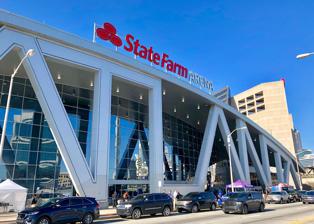
Building: State Farm Arena
Country: United States of America
Year built: 1999
Arena located in Atlanta, Georgia For similarly named sports facilities, see State farm (disambiguation) . State Farm Arena State Farm Arena in 2019 State Farm Arena Location in Atlanta Show map of Atlanta State Farm Arena Location in the Atlanta metro area Show map of Metro Atlanta State Farm Arena Location in Georgia Show map of Georgia State Farm Arena Location in the United States Show map of the United States Former names Philips Arena (1999–2018) Address 1 State Farm Drive Location Atlanta, Georgia , U.S. Coordinates 33°45′26″N 84°23′47″W / 33.75722°N 84.39639°W / 33.75722; -84.39639 Public transit MARTA Green Line Blue Line at GWCC/CNN Center Red Line Gold Line at Peachtree Center Owner Steve Koonin (CEO) Operator Atlanta Hawks Capacity Basketball : 20,233 (1999–2005) 18,729 (2005–2011) 18,371 (2011–2012) 18,238 (2012–2013), 18,118 (2013–2014), 18,047 (2014–2017) 15,711 (2017–2018) 16,600 (2018–present) Ice hockey : 18,545 (1999–2010) 17,624 (2010–2011) Concerts : 21,000+ Field size 680,000 sq ft (63,000 m 2 ) Construction Broke ground June 5, 1997 Opened September 18, 1999 Renovated 2017–2018 Construction cost $ 213.5 million ($390 million in 2023 dollars ) Renovations (2017-2018): $192.5 million ($234 million in 2023 dollars ) Architect Populous (then HOK Sport) Arquitectonica (Expansion) Project manager Barton Malow Structural engineer Thornton Tomasetti Services engineer M-E Engineers, Inc. General contractor Atlanta Arena Constructors (AAC), a joint venture of Beers Construction Co. , Holder Construction Co., H.J. Russell & Co. and C.D. Moody Construction Co. Tenants Atlanta Hawks ( NBA ) (1999–present) Atlanta Thrashers ( NHL ) (1999–2011) Georgia Force ( AFL ) (2002, 2005–2007) Atlanta Dream ( WNBA ) (2008–2016, 2019) Georgia Tech Yellow Jackets ( NCAA ) (2011) Website statefarmarena .com State Farm Arena is a multi-purpose arena located in Atlanta , Georgia. The arena serves as the home venue for the Atlanta Hawks of the National Basketball Association (NBA). It also served as home to the Atlanta Thrashers of the National Hockey League from 1999 to 2011, before the team moved to Winnipeg , as well as the Atlanta Dream of the Women's National Basketball Association (WNBA) from 2008 to 2016 and 2019, and the temporary home of Georgia Tech basketball in 2011. It opened in 1999 as Philips Arena at a cost of $213.5 million, replacing the Omni Coliseum . It is owned by the Atlanta Fulton County Recreation Authority and operated by the Hawks, owned by Tony Ressler along with a group of investors including Grant Hill . Layout Then-Philips Arena on February 12, 2012. The arena seats 19,050 for basketball and 17,624 for ice hockey . [ needs update ] The largest crowd ever for an Atlanta Hawks basketball game at the arena was Game 6 of the 2008 Eastern Conference First Round on May 2, 2008 (against the Boston Celtics ), where there was an announced attendance of 20,425. The arena includes 92 luxury suites, 9 party suites, and 1,866 club seats. For concerts and other entertainment events, the arena can seat 21,000. The arena was originally laid out in a rather unusual manner, with the club seats and luxury boxes aligned solely along one side of the playing surface, and the general admission seating along the other three sides (the arrangement was later emulated in Ford Field , Addition Financial Arena , Soldier Field , Levi's Stadium , and other venues). This layout was a vast contrast to many of its contemporaries, which have their revenue-generating luxury boxes and club seats located in the 'belly' of the arena, thus causing the upper deck to be 2–4 stories higher. The layout at Philips was done so as to be able to bring the bulk of the seats closer to the playing surface while still making available a sufficient number of revenue-raising club seats and loges. Renovations in 2017–18 removed the upper levels of the suite wall in favor of premium seating spread throughout the arena, turning those upper areas to standard seating. On the exterior, angled steel columns supporting the roof facing downtown spell out "ATLANTA." The side facing the Georgia World Congress Center originally spelled out " CNN " (whose headquarters adjoins the arena), but that section has since been altered to accommodate a Taco Mac restaurant. The GWCC/CNN Center rail station below the arena provides access to MARTA public transportation. Eindhoven, Netherlands -based technology company Philips purchased the initial naming rights to the arena in February 1999 for $185 million over 20 years. In February 2018, it was reported that Philips would not renew its naming rights agreement for the arena when it expired in June 2019, primarily due to Philips' withdrawal from the consumer electronics market in 2013. On August 29, 2018, State Farm purchased the naming rights to the arena, in a 20-year deal that cost $175 million. For the 2007–2008 season, State Farm Arena utilized the new "see-through" shot clock units which allow spectators seated behind the basket to see the action without having the clocks interfere with their view, joining FedExForum , Wells Fargo Center , TD Garden , United Center , Footprint Center and the Spectrum Center . Video advertising panels replaced the traditional scrolling panels. Banners Atlanta Hawks Title banners 1958 NBA championship 1970 Western Division Champions 1980, 1987, 1994 Central Division Champions 2015 Southeast Division Champions Atlanta Hawks retired numbers No. Player Position Tenure 9 Bob Pettit F 1954–1965 21 Dominique Wilkins F 1982–1994 23 Lou Hudson F , G 1966–1977 44 'Pistol' Pete Maravich SG 1970–1973 55 Dikembe Mutombo C 1996–2001 59 Kasim Reed Mayor of Atlanta 2010–2018 — Ted Turner Owner 1977–2001 Atlanta Dream 2010, 2011, 2013 Eastern Conference Champions Atlanta Thrashers (1999–2011) 2006–07 Southeast Division Champions History Logo as Philips Arena, 1999–2018 During the late 1980s and early 1990s, many cities started building new state-of-the-art sporting venues for their NBA and/or NHL franchises, or in hopes of attaining one. Many of these arenas had modern amenities for their high-end customers, such as luxury boxes, club seats, and large, posh club-level concourses; some even had practice facilities on-site. These attractions were rarely found in arenas constructed in the early 1970s, when the Omni Coliseum was built.  However, it was likely that the Omni would have had to be replaced in any event due to a serious design flaw. It had been built using Cor-Ten weathering steel that was intended to seal itself, ensuring it would last for decades. However, the Omni's designers didn't account for Atlanta's humid subtropical climate. Rather than form a seal, the Cor-Ten steel never stopped rusting, causing the arena to deteriorate faster than anticipated. Ted Turner , owner of the Hawks at the time, wanted to bring the NHL back to Atlanta; the city's first NHL team, the Atlanta Flames , had moved to Calgary in 1980 . However, the NHL determined that the Omni was not suitable even as a temporary facility due to its structural problems and lack of amenities. The league told Turner that it would only grant an expansion team on condition that a new arena be in place for the prospective team's inaugural season. After much consideration of possible other sites both in Downtown Atlanta and in the suburbs, it was decided that the Omni would be demolished in 1997, and a new arena would be built in the same location; the Omni was demolished on July 26, 1997. The Hawks split their games between the Georgia Dome and Alexander Memorial Coliseum for the next two seasons while Philips Arena was under construction. Philips Arena held its first event with a September 1999 concert by musician Elton John . The Omni's "center-hung scoreboard" now hangs in the lobby of Philips Arena, where it still displays the Omni's logo along with those of Philips Arena, the Hawks, and the Thrashers (who never played in The Omni). The scoreboard still functions and displays information relevant to the game taking place in the arena.  On April 2, 2009, Philips Arena achieved LEED for Existing Building: Operations and Maintenance certification as specified by the United States Green Building Council (USGBC). It was the world's first LEED certified NBA/NHL arena. It has been nicknamed the "Highlight Factory", due to the number of exciting plays, or highlights, that occur and Philips' history with lights and electronics. On March 14, 2008, an EF 2 Tornado struck near the Arena as part of a tornado outbreak that hit the city . The arena only received minor exterior damage. Since the 2010s, several statues have been erected near the arena in honor of notable Atlantan athletes, including a statue of Dominique Wilkins and a statue of Evander Holyfield . Events Then-Philips Arena prior to a Hawks game vs the Phoenix Suns The arena hosted the NBA All-Star Game in 2003 and 2021 and the Atlantic Coast Conference men's basketball tournament in 2012. A Thrashers game in 2007. The first playoff game in any professional league played in Philips Arena was in 2005, when the Georgia Force of the Arena Football League hosted, and won, its first home playoff game. The first NHL playoff game in Philips Arena was in 2007 , the Thrashers' only appearance in the Stanley Cup Playoffs. The first NBA playoff game in Philips Arena was in 2008, when the Hawks made the 2008 NBA Playoffs after an eight-season drought of missing the playoffs. On April 10, 2011, the Thrashers lost to the Pittsburgh Penguins , 5–2, in their final game. Tim Stapleton scored the final goal for the Thrashers in team history. The venue had been named the site of the 2005 Southeastern Conference Women's Basketball Tournament; however, when the NHL announced in early 2004 that the 55th NHL All-Star Game , scheduled for February 2005 would be held in Atlanta, arena officials withdrew the Southeastern Conference women's basketball tournament – which was then moved 140 miles to the northeast along Interstate 85 to the BI-LO Center in Greenville, South Carolina . Oddly, the arena would not even be the host of that planned All-Star Game due to the 2004–05 NHL lockout . As a result, Atlanta became the second (San Jose being the first) city to lose a planned All-Star Game because of a labor dispute. Philips Arena would later be announced as home to the 56th NHL All-Star Game in 2008. Also, Philips Arena hosted game three of the 2010 WNBA Finals, where the Seattle Storm defeated the Atlanta Dream . In 2013, Philips Arena hosted the finals of the men's NCAA Division II and Division III college basketball championships. The events were held as an undercard to the 2013 NCAA Final Four held at the Georgia Dome , in celebration of the 75th edition of the NCAA Men's Division I Basketball Championship . MMA and wrestling The arena hosted UFC 88 , UFC 145 , UFC 201 , and UFC 236 in 2008, 2012, 2016 and 2019 respectively. Philips Arena also hosted the 2011 WWE Hall of Fame induction ceremony, the night before WrestleMania XXVII which was held at the Georgia Dome . Philips Arena also hosted the Royal Rumble in 2002 and 2010 , Backlash in 2007 , Hell in a Cell in 2012 , Survivor Series in 2015 , and Day 1 in 2022. An edition of WCW Monday Nitro was also held when the arena was known as Philips Arena on June 5, 2000. The arena hosted the February 19, 2020 episode of AEW Dynamite featuring All Elite Wrestling 's first-ever Steel cage match . The venue also hosted WWE Bad Blood 2024 on October 5, 2024. Concerts State Farm Arena is among the busiest arenas for concerts in the world, having sold well over 550,000 concert tickets in 2007 and ranked as the third-busiest arena in the U.S. in 2011. State Farm has hosted such concerts as Elton John, The Who, and The Weeknd. Date Artist Opening act(s) Tour / Concert name Attendance Revenue Notes September 24, 1999 Elton John — Medusa Tour 18,919 / 18,919 $966,802 The first event held at the arena. September 26, 1999 Cher Cyndi Lauper Julio Iglesias Jr. Do You Believe? 10,982 / 15,914 $585,996 September 28, 1999 ZZ Top Lynyrd Skynyrd Screamin' Cheetah Wheelies XXX Tour — — October 24, 1999 Ricky Martin Jessica Simpson Livin' la Vida Loca Tour 14,042 / 14,042 $865,596 November 18, 1999 Shania Twain Shane Minor Come On Over Tour — — November 24, 1999 Backstreet Boys — Into the Millennium Tour — — December 9, 1999 Rage Against the Machine Gang Starr Anti-Flag The Battle of Los Angeles Tour — — January 29, 2000 TLC Blaque Christina Aguilera FanMail Tour — — This concert was filmed for a PayPerView special, TLC: Sold Out. Goodie Mob made a special appearance to perform their song, "What it Ain't". April 1, 2000 Mariah Carey — Rainbow World Tour 12,956 / 12,956 $664,229 April 12, 2000 Tina Turner Lionel Richie Janice Robinson Twenty Four Seven Tour — — April 13, 2000 Korn Mindless Self Indulgence Staind Sick and Twisted Tour — — April 15, 2000 Kiss Ted Nugent Skid Row Kiss Farewell Tour 14,495 / 14,495 — April 29, 2000 Elton John — Medusa Tour — — May 18, 2000 NSYNC P!nk Sisqo No Strings Attached Tour 27,018 / 27,018 $1,272,461 May 19, 2000 June 3, 2000 Bruce Springsteen and the E Street Band — Bruce Springsteen and the E Street Band Reunion Tour 36,122 / 36,122 $2,204,866 During the second show, band performed American Skin for the first time ever June 4, 2000 June 22, 2000 Diana Ross and the Supremes — Return to Love Tour — — July 10, 2000 Ricky Martin — Livin' la Vida Loca Tour — — July 12, 2000 Tim McGraw Faith Hill Keith Urban Soul2Soul Tour — — August 7, 2000 Pearl Jam Sonic Youth Binaural Tour — — This concert was recorded for the album 8/7/00 – Atlanta, Georgia . August 17, 2000 AC/DC Slash's Snakepit Stiff Upper Lip World Tour — — August 27, 2000 Dixie Chicks — Fly Tour — — September 28, 2000 The Who — The Who Tour 2000 — — October 14, 2000 Tina Turner Joe Cocker Twenty Four Seven Tour — — October 21, 2000 NSYNC Meredith Edwards No Strings Attached Tour — — March 30, 2001 U2 Nelly Furtado Elevation Tour 20,596 / 20,596 $1,500,277 April 24, 2001 Elton John Billy Joel — Face to Face 2001 19,892 / 19,892 $1,990,010 May 11, 2001 Bon Jovi — One Wild Night Tour — — June 11, 2001 Backstreet Boys Myra Krystal Harris Shaggy Black & Blue Tour — — July 28, 2001 3LW Dream Jessica Simpson Eve Nelly and the St. Lunatics Destiny's Child — Total Request Live Tour — — August 19, 2001 Madonna — Drowned World Tour 29,617 / 29,617 $3,553,444 August 20, 2001 August 27, 2001 Sade — Lovers Rock Tour — — September 8, 2001 Janet Jackson 112 All for You Tour 14,681 / 15,584 $852,683 October 31, 2001 Stone Temple Pilots Linkin Park Puddle of Mudd Staind Static-X Deadsy Spike 1000 Family Values Tour — — November 5, 2001 Jimmy Buffett — 2001: A Beach Odyssey Tour — — November 30, 2001 U2 Garbage Elevation Tour 18,535 / 18,535 $1,504,925 December 15, 2001 Britney Spears — Dream Within a Dream Tour 15,535 / 15,535 $849,362 February 9, 2002 Bob Dylan — Never Ending Tour 2002 — — March 25, 2002 Santana — All is One Tour — — May 12, 2002 Paul McCartney — Driving World Tour 28,810 / 28,810 $3,476,918 May 13, 2002 August 27, 2002 Cher — Living Proof: The Farewell Tour 13,848 / 13,848 $944,256 September 17, 2002 Billy Joel Elton John — Face to Face 2002 19,409 / 19,409 $2,025,750 October 13, 2002 Rush — Vapor Trails Tour — — October 21, 2002 American Idols LIVE! Tour 2002 94.1% — December 2, 2002 Bruce Springsteen and the E Street Band — The Rising Tour 17,408 / 17,408 $1,211,256 December 11, 2002 Dave Matthews Band Jason Mraz 2002 Fall Tour — — February 1, 2003 Jimmy Buffett — Far Side of the World Tour — — February 13, 2003 Bon Jovi Goo Goo Dolls Bounce Tour 15,781 / 15,781 $823,609 April 25, 2003 Cher Tommy Drake Living Proof: The Farewell Tour 12,847 / 14,130 $872,885 June 3, 2003 Fleetwood Mac — Say You Will Tour 12,656 / 12,656 $1,108,443 July 12, 2003 Justin Timberlake Christina Aguilera The Black Eyed Peas Justified and Stripped Tour — — August 3, 2003 Dixie Chicks Michelle Branch Top of the World Tour 17,101 / 17,101 $1,001,135 January 25, 2004 Bette Midler — Kiss My Brass 11,303 / 12,757 $965,079 March 23, 2004 Britney Spears Kelis Skye Sweetnam The Onyx Hotel Tour 12,456 / 14,144 $793,814 March 28, 2004 Beyoncé Alicia Keys Missy Elliott Tamia Verizon Ladies First Tour 12,310 / 12,310 $845,693 April 9, 2004 Aerosmith Cheap Trick Honkin' on Bobo Tour — — April 23, 2004 Shania Twain Emerson Drive Up! Tour 15,779 / 17,992 $954,666 April 28, 2004 Yes — 35th Anniversary Tour — — April 30, 2004 Prince The Time Musicology Live 2004ever 17,977 / 17,977 $1,168,393 July 24, 2004 Madonna — Re-Invention World Tour 25,627 / 25,627 $3,450,874 July 25, 2004 August 9, 2004 Prince The Time Musicology Live 2004ever 33,214 / 33,214 $2,031,926 August 10, 2004 August 15, 2004 American Idols LIVE! Tour 2004 — — September 17, 2004 Van Halen Laidlaw Summer Tour 2004 — — October 28, 2004 Avril Lavigne Butch Walker Bonez Tour — — November 14, 2004 Sarah Brightman — Harem World Tour — — July 15, 2005 Destiny's Child — Destiny Fulfilled... and Lovin' It 12,972 / 12,972 $1,256,284 This concert was filmed for the DVD, Live in Atlanta . July 16, 2005 Kenny Chesney Gretchen Wilson Uncle Kracker Pat Green Somewhere in the Sun Tour — — July 17, 2005 July 18, 2005 July 23, 2005 Bruce Springsteen — Devils & Dust Tour 6,541 / 10,597 $419,055 August 23, 2005 Green Day My Chemical Romance Simple Plan Jimmy Eat World Against Me! American Idiot World Tour — — September 20, 2005 Paul McCartney — The 'US' Tour 14,096 / 14,096 $1,930,941 September 28, 2005 Coldplay Rilo Kiley Twisted Logic Tour 14,557 / 14,557 $752,540 October 1, 2005 Elton John — Peachtree Road Tour 15,605 / 15,605 $1,335,525 October 15, 2005 The Rolling Stones Wilco A Bigger Bang — — October 27, 2005 Nine Inch Nails Queens of the Stone Age Death from Above 1979 Live: With Teeth Tour — — November 18, 2005 U2 Institute Vertigo Tour 36,334 / 36,334 $3,500,572 November 19, 2005 January 15, 2006 Aerosmith Lenny Kravitz Rockin' the Joint Tour — — January 17, 2006 Bon Jovi — Have a Nice Day Tour 14,262 / 14,262 $1,095,715 February 8, 2006 The Rolling Stones Soulive A Bigger Bang — — July 8, 2006 Tim McGraw Faith Hill — Soul2Soul II Tour — — August 9, 2006 Mariah Carey — The Adventures of Mimi 11,226 / 13,288 $660,595 September 12, 2006 Shakira — Oral Fixation Tour 11,986 / 11,986 $787,197 November 2, 2006 Barbra Streisand — Streisand 14,538 / 14,538 $3,855,784 November 4, 2006 Def Leppard Journey Stoll Vaughan Yeah! Tour — — December 2, 2006 Dixie Chicks Pete Yorn Accidents & Accusations Tour — — This show was originally scheduled for October 17, but was rescheduled for Melbourne show. December 18, 2006 The Killers — Sam's Town Tour — — This concert was a part of " 99X Mistletoe Jam ". February 27, 2007 Justin Timberlake P!nk FutureSex/LoveShow 16,638 / 16,638 $1,129,984 T.I. was the special guest. March 17, 2007 Josh Groban Angelique Kidjo Awake Tour — — April 25, 2007 Jimmy Buffett — The Bama Breeze Tour — — May 22, 2007 Roger Waters — The Dark Side of the Moon Live 12,204 / 13,525 $1,158,623 July 20, 2007 Beyoncé Robin Thicke The Beyoncé Experience — — July 21, 2007 Tim McGraw Faith Hill — Soul2Soul 2007 — — November 17, 2007 The Police Fiction Plane The Police Reunion Tour 27,665 / 27,665 $3,249,155 November 18, 2007 February 10, 2008 Van Halen — Van Halen 2007–2008 Tour — — April 18, 2008 Avril Lavigne Boys Like Girls The Best Damn Tour 6,016 / 8,347 $171,294 April 25, 2008 Bruce Springsteen and the E Street Band — Magic Tour 17,630	/ 17,630 $1,666,489 April 30, 2008 Bon Jovi Daughtry Lost Highway Tour 32,964 / 32,964 $2,851,856 May 1, 2008 May 28, 2008 Alicia Keys — As I Am Tour — — July 31, 2008 George Michael — 25 Live — — October 19, 2008 Janet Jackson — Rock Witchu Tour 7,503 / 9,698 $665,775 November 5, 2008 Coldplay Snow Patrol Viva la Vida Tour 25,880 / 27,682 $2,250,991 November 9, 2008 Tina Turner — Tina!: 50th Anniversary Tour 26,028 / 26,028 $2,585,972 November 10, 2008 November 11, 2008 Coldplay Snow Patrol Viva la Vida Tour 25,880 / 27,682 $2,250,991 November 24, 2008 Madonna Paul Oakenfold Sticky & Sweet Tour 14,843 / 14,843 $2,632,952 December 16, 2008 AC/DC The Answer Black Ice World Tour 16,090 / 16,090 $1,268,752 January 17, 2009 Céline Dion — Taking Chances World Tour 16,919 / 16,919 $2,300,783 March 5, 2009 Britney Spears The Pussycat Dolls The Circus Starring Britney Spears 17,194 / 17,194 $1,695,449 March 14, 2009 Elton John Billy Joel — Face to Face 2009 18,883 / 18,883 $2,049,955 April 26, 2009 Bruce Springsteen and the E Street Band — Working on a Dream Tour 14,361 / 15,190 $1,324,980 April 28, 2009 Fleetwood Mac — Unleashed 10,653 / 11,910 $959,973 June 13, 2009 Taylor Swift Keith Urban Kellie Pickler Gloriana Fearless Tour Escape Together World Tour 2009 — — July 1, 2009 Beyoncé Pussycat Dolls RichGirl I Am... World Tour 13,949 / 13,949 $1,281,632 August 22, 2009 Jonas Brothers Jordin Sparks Honor Society Wonder Girls Jonas Brothers World Tour 2009 17,214 / 17,214 $1,140,990 September 4, 2009 Britney Spears Jordin Sparks Kristinia DeBarge The Circus Starring Britney Spears 11,900 / 11,900 $655,507 October 4, 2009 Metallica Gojira Lamb of God World Magnetic Tour — $1,105,745 October 23, 2009 AC/DC The Answer Black Ice World Tour 10,416 / 12,469 $832,481 October 26, 2009 Kiss Buckcherry Alive 35 World Tour — — November 29, 2009 Miley Cyrus Metro Station Wonder World Tour 15,000 / 15,000 $1,041,720 February 4, 2010 The Black Eyed Peas LMFAO Ludacris The E.N.D. World Tour 11,921 / 11,921 $857,619 February 27, 2010 Jay-Z Trey Songz Young Jeezy The Blueprint 3 Tour — — March 17, 2010 John Mayer Michael Franti and Spearhead Battle Studies World Tour 13,247 / 13,247 $802,265 March 30, 2010 Alicia Keys Robin Thicke Melanie Fiona Freedom Tour 9,099 / 9,099 $643,646 April 15, 2010 Bon Jovi Dashboard Confessional The Circle Tour 16,510 / 16,510 $1,815,719 April 21, 2010 Nickelback Shinedown Breaking Benjamin Sick Puppies Dark Horse Tour — — August 11, 2010 Tom Petty & The Heartbreakers Crosby, Stills & Nash Mojo Tour 2010 — — November 16, 2010 Dave Matthews Band Trombone Shorty & Orleans Avenue 2010 Fall Tour — — November 18, 2010 Roger Waters — The Wall Live 12,665 / 12,665 $1,772,797 December 5, 2010 Usher Trey Songz Miguel OMG Tour 14,137 / 14,137 $1,201,311 December 23, 2010 Justin Bieber — My World Tour 14,045 / 14,045 $823,881 January 23, 2011 Linkin Park — A Thousand Suns World Tour — — March 24, 2011 Stevie Nicks Rod Stewart — Heart & Soul Tour 11,454 / 11,454 $1,083,419 April 9, 2011 Lil Wayne Nicki Minaj Rick Ross Porcelain Black Travis Barker Mix Master Mike I Am Music II Tour — — May 14, 2011 Bon Jovi — Bon Jovi Live 16,658 / 16,658 $1,649,543 June 22, 2011 NKOTBSB Jordin Sparks Ashlyne Huff NKOTBSB Tour 12,495 / 12,495 $902,678 July 12, 2011 Sade John Legend Sade Live 21,870 / 23,374 $1,968,933 July 13, 2011 July 17, 2011 Britney Spears Nicki Minaj Jessie and the Toy Boys NERVO Femme Fatale Tour 13,014 / 13,495 $988,235 October 1, 2011 Taylor Swift Needtobreathe James Wesley Speak Now World Tour 26,244 / 26,244 $1,726,661 Usher and T.I. were the special guests. October 2, 2011 October 28, 2011 Jay-Z Kanye West — Watch the Throne Tour 27,330 / 27,330 $2,888,792 October 29, 2011 November 2, 2011 Guns N' Roses Buckcherry Kelen Heller Chinese Democracy Tour 7,873 — March 18, 2012 Bruce Springsteen and the E Street Band — Wrecking Ball World Tour 14,959 / 17,700 $1,382,345 April 19, 2012 Van Halen Kool & the Gang A Different Kind of Truth — — April 23, 2012 Rammstein Joe Letz Made in Germany 1995–2011 — — May 2, 2012 Nickelback Seether My Darkest Days Bush Here and Now Tour — — June 13, 2012 Roger Waters — The Wall Live 10,707 / 10,707 $1,256,465 June 20, 2012 LMFAO — Sorry for Party Rocking Tour — — July 2, 2012 Coldplay Robyn Wolf Gang Mylo Xyloto Tour 17,218 / 17,218 $1,220,718 July 26, 2012 Aerosmith Cheap Trick Global Warming Tour 13,045 / 13,045 $1,309,188 Aerosmith performed a clip of "Woman of the World". The song hadn't been played anywhere since 1974. August 29, 2012 Jennifer Lopez Enrique Iglesias Frankie J Starshell Dance Again World Tour 9,202 / 10,225 $516,543 November 17, 2012 Madonna Paul Oakenfold The MDNA Tour 13,504 / 13,504 $2,379,792 January 23, 2013 Justin Bieber Carly Rae Jepsen Cody Simpson Believe Tour 12,686 / 12,686 $995,137 February 27, 2013 Bon Jovi — Because We Can 14,306 / 14,306 $1,579,947 March 1, 2013 P!nk The Hives The Truth About Love Tour 14,475 / 14,475 $990,929 March 27, 2013 Maroon 5 Neon Trees Owl City Overexposed Tour — — March 29, 2013 Alicia Keys — Set the World on Fire Tour 8,785 / 12,219 $592,200 April 18, 2013 Taylor Swift Ed Sheeran Brett Eldredge The Red Tour 25,471 / 25,471 $2,048,023 B.o.B was the special guest. April 19, 2013 April 22, 2013 Rihanna ASAP Rocky Diamonds World Tour 13,233 / 13,233 $924,581 June 10, 2013 Fleetwood Mac — Fleetwood Mac Live — — June 20, 2013 New Kids on the Block 98 Degrees Boyz II Men — The Package Tour 12,056 / 12,056 $829,916 June 21, 2013 One Direction 5 Seconds of Summer Take Me Home Tour 14,264 / 14,264 $917,424 August 10, 2013 Justin Bieber Ariana Grande Cody Simpson Believe Tour 12,407 / 12,407 $1,019,885 August 22, 2013 Bruno Mars Fitz and the Tantrums Moonshine Jungle Tour 13,080 / 13,080 $906,482 October 19, 2013 Rod Stewart Steve Winwood Live the Life Tour 7,596 / 9,518 $626,539 Postponed from April 28. October 24, 2013 Nine Inch Nails Godspeed You! Black Emperor Explosions in the Sky Tension 2013 — — October 26, 2013 Selena Gomez Emblem3 Christina Grimmie Stars Dance Tour 9,173 / 9,173 $431,834 November 7, 2013 Drake Miguel Future Would You Like a Tour? 14,244 / 14,244 $993,612 November 16, 2013 Elton John — The Diving Board Tour 14,846 / 14,846 $1,163,425 December 1, 2013 Kanye West Kendrick Lamar The Yeezus Tour — — December 14, 2013 P!nk The Hives The Truth About Love Tour 14,683 / 14,683 $1,316,729 December 17, 2013 Justin Timberlake — The 20/20 Experience World Tour 13,287 / 13,287 $1,687,436 December 27, 2013 Jay-Z — Magna Carter World Tour 14,533 / 14,533 $1,207,942 February 5, 2014 Kings of Leon Gary Clark Jr. Mechanical Bull Tour — — February 21, 2014 Demi Lovato Fifth Harmony Little Mix The Neon Lights Tour 8,813 / 8,813 $400,275 February 24, 2014 Eagles — History of the Eagles - Live in Concert 13,625 / 13,625 $1,698,448 February 26, 2014 Imagine Dragons Nico Vega Into the Night Tour — — March 22, 2014 George Strait Sheryl Crow The Cowboy Rides Away Tour — — March 25, 2014 Miley Cyrus Icona Pop Sky Ferreira Bangerz Tour — — May 6, 2014 Lady Gaga Lady Starlight Hatsune Miku Artrave: The Artpop Ball 10,480 / 10,480 $941,142 May 12, 2014 Cher Cyndi Lauper Dressed to Kill Tour 11,337 / 11,337 $1,088,627 June 28, 2014 Katy Perry Capital Cities Ferras Prismatic World Tour 12,843 / 12,843 $1,525,349 August 28, 2014 Aerosmith Slash feat. Myles Kennedy and the Conspirators Let Rock Rule Tour — — September 19, 2014 Garth Brooks Trisha Yearwood — World Tour — — 2 Shows September 20, 2014 2 Shows September 21, 2014 September 26, 2014 September 27, 2014 October 15, 2014 Paul McCartney — Out There 13,044 / 13,044 $2,016,129 This concert was originally planned to take place on June 21 but was rescheduled due to illness. November 22, 2014 Stevie Wonder — Songs in the Key of Life Tour — — December 9, 2014 Usher DJ Cassidy August Alsina UR Experience Tour 11,765 / 11,765 $880,618 December 17, 2014 Fleetwood Mac — On with the Show 15,591 / 15,591 $1,917,322 February 19, 2015 Maroon 5 Magic! Rozzi Crane Maroon V Tour 14,620 / 14,620 $1,296,760 February 28, 2015 Billy Joel Gavin DeGraw Billy Joel in Concert 16,596 / 16,596 $1,616,997 March 2, 2015 Chris Brown Trey Songz Tyga Between the Sheets Tour 11,868 / 12,191 $1,081,049 March 24, 2015 Ariana Grande Rixton Cashmere Cat The Honeymoon Tour 9,271 / 9,271 $510,404 March 25, 2015 Fleetwood Mac — On with the Show 13,711 / 13,711 $1,600,265 May 13, 2015 Bette Midler — Divine Intervention Tour 7,058 / 7,058 $703,777 June 6, 2015 New Kids on the Block TLC Nelly The Main Event — — June 12, 2015 Kevin Hart — What Now? Tour — — June 13, 2015 June 27, 2015 Maná — Cama Incendiada Tour — — July 14, 2015 Imagine Dragons Metric Halsey Smoke + Mirrors Tour 9,230 / 10,373 $486,157 August 1, 2015 Shania Twain Gavin DeGraw Rock This Country Tour 11,840 / 11,840 $1,137,640 August 21, 2015 Luke Bryan Randy Houser Dustin Lynch Kick the Dust Up Tour 21,040 / 24,619 $1,336,860 August 22, 2015 August 30, 2015 Mötley Crüe Alice Cooper The Cringe Mötley Crüe Final Tour — — September 12, 2015 Ed Sheeran Christina Perri Jamie Lawson x Tour 13,551 / 13,551 $834,508 October 22, 2015 Ricky Martin Wisin One World Tour 5,703 / 7,582 $269,856 November 17, 2015 Dead & Company — Dead & Company 2015 Tour 12,037 / 12,783 $953,506 December 15, 2015 The Weeknd Halsey Travis Scott The Madness Fall Tour 14,438 / 14,438 $917,808 January 20, 2016 Madonna Lunice Rebel Heart Tour 10,609 / 10,609 $1,500,635 This concert was originally scheduled to take place on September 2, 2015, but was postponed due to arrangement logistics being incomplete within the time given. February 18, 2016 Bruce Springsteen and the E Street Band — The River Tour 2016 16,713 / 17,450 $1,888,030 April 12, 2016 Justin Bieber Post Malone Moxie Raia Purpose World Tour 25,717 / 25,717 $2,726,349 Ludacris , Usher , and Akon were special guests. April 13, 2016 April 15, 2016 Duran Duran Chic Bag Raiders Paper Gods on Tour — — May 18, 2016 Rihanna Travis Scott Anti World Tour 14,397 / 14,397 $1,249,535 This concert was originally scheduled to take place on March 9, but was postponed due to "production delays". June 9, 2016 Selena Gomez DNCE Bea Miller Revival Tour 7,850 / 9,106 $508,645 June 29, 2016 Demi Lovato Nick Jonas Rich Homie Quan Migos Future Now Tour 7,112 / 7,372 $410,165 T.I. was the special guest. August 25, 2016 Drake Future Roy Wood$ dvsn Summer Sixteen Tour 28,864 / 28,864 $3,106,599 2 Chainz was the special guest at the first show. Usher and Young Thug were special guests at the second show. Gucci Mane appeared at both shows. August 26, 2016 September 1, 2016 AC/DC Tyler Bryant & The Shakedown Rock or Bust World Tour 11,173 / 13,012 $1,169,355 September 12, 2016 Kanye West — Saint Pablo Tour 16,011 / 16,011 $1,358,087 October 28, 2016 Adele — Adele Live 2016 26,507 / 26,507 $2,924,777 October 29, 2016 November 1, 2016 Sia Miguel AlunaGeorge Nostalgic for the Present Tour — — November 6, 2016 Stevie Nicks The Pretenders 24 Karat Gold Tour — — February 10, 2017 Bon Jovi Maradeen This House Is Not for Sale Tour 16,308 / 16,665 $1,396,007 April 12, 2017 Ariana Grande Victoria Monét Little Mix Dangerous Woman Tour 10,987 / 11,285 $780,827 April 14, 2017 Red Hot Chili Peppers Babymetal Jack Irons The Getaway World Tour 13,104 / 13,104 $1,225,612 The band shot the music video for their song " Goodbye Angels ". April 23, 2017 Tim McGraw Faith Hill NEEDTOBREATHE Soul2Soul: The World Tour 13,033 / 13,033 $1,170,004 April 30, 2017 Neil Diamond — 50 Year Anniversary World Tour 12,235 / 13,197 $1,207,288 May 2, 2017 Chris Brown — The Party Tour 10,169 / 11,415 $744,422 May 13, 2017 The Weeknd Rae Sremmurd Belly 6lack Starboy: Legend of the Fall Tour 15,087 / 15,087 $1,372,065 November 4, 2017 Fall Out Boy Blackbear Jaden Smith Mania Tour 9,309 / 11,586 $596,464 November 7, 2017 Imagine Dragons Grouplove K.Flay Evolve World Tour 11,112 / 11,811 $702,861 November 14, 2017 Jay-Z Vic Mensa 4:44 Tour 14,118 / 15,039 $1,832,255 November 28, 2017 Lady Gaga — Joanne World Tour 12,155 / 12,155 $1,615,820 November 29, 2017 Dead & Company — Dead & Company Fall Tour 2017 9,815 / 10,083 $1,052,383 December 12, 2017 Katy Perry Purity Ring Witness: The Tour 8,782 / 10,580 $950,017 December 17, 2017 Janet Jackson — State of the World Tour 12,399 / 12,399 $789,188 Missy Elliott was the special guest performing "Burnitup!". Additionally, Jackson performed her 2006 single " So Excited ". June 8, 2019 Ariana Grande Normani Social House Sweetener World Tour 12,317 / 12,317 $1,220,686 July 5, 2019 Jeff Lynne's ELO Dhani Harrison Jeff Lynne's ELO Tour 2019 — — October 12, 2019 Twenty One Pilots Misterwives Bandito Tour — — November 19, 2019 Ariana Grande Social House Sweetener World Tour 10,599 / 10,599 $1,121,970 Grande performed "I Think You're Swell" and "Give It Up" with former Victorious co-stars Matt Bennett and Elizabeth Gillies . "Successful", "Everytime" and "Break Free" were not performed. January 11, 2020 Céline Dion — Courage World Tour 11,212 / 11,212 $2,323,672 February 7, 2020 Eagles — Hotel California 2020 Tour 39,375 / 39,375 $8,871,615 February 8, 2020 February 11, 2020 October 27, 2021 Harry Styles Jenny Lewis Love on Tour 31,146 / 31,146 $4,146,897 October 28, 2021 November 5, 2021 Dan+Shay — The (Arena) Tour — — February 9, 2022 Kacey Musgraves King Princess MUNA Star-crossed: unveiled — — Musgraves performed a cover of Fleetwood Mac 's " Dreams ". February 12, 2022 Dua Lipa Caroline Polachek Lolo Zouaï Future Nostalgia Tour 12,110 / 12,110 $1,235,805 February 24, 2022 TWICE — Twice 4th World Tour "III" 11,596 / 11,596 $1,294,524 August 20, 2022 Roger Waters — This Is Not a Drill 11,676 / 14,445 $1,308,458 Aug. 30, 2022 Seventeen — Be The Sun World Tour 9,503/10,741 $1,132,775 October 22, 2022 Lizzo Latto Saucy Santana The Special Tour 11,650 / 11,650 $1,359,408 November 2, 2022 Blackpink — Born Pink World Tour 23,434 / 23,434 $6,012,820 November 3, 2022 November 21, 2022 Ateez KQ Fellas The Fellowship: Break the Wall 110,000 — November 22, 2022 January 13, 2023 NCT 127 — Neo City - The Link — — February 7, 2023 Carrie Underwood Jimmie Allen Denim & Rhinestones Tour — — March 7, 2023 SZA Omar Apollo SOS Tour 11,069 / 11,069 $1,724,301 March 22, 2023 Stray Kids — Stray Kids 2nd World Tour "MANIAC" 23,019 / 23, 019 $2,553,505 Originally scheduled for July 3, 2022. Postponed due to members contracting COVID-19 . March 23, 2023 April 9, 2023 NCT Dream — The Dream Show 2: In A Dream — — April 26, 2023 Janet Jackson Ludacris Janet Jackson: Together Again 22,595 / 22,595 $3,057,192 April 28, 2023 The April 28 show was originally scheduled to take place on April 27. May 20, 2023 Mamamoo — My Con World Tour — — May 25, 2023 Paramore Bloc Party Genesis Owusu This Is Why Tour 11,630/11,630 $1,133,447 July 3, 2023 Alicia Keys Libianca Simi Keys to the Summer Tour 7,856 $527,995 July 13, 2023 blink-182 Turnstile KennyHoopla North American Tour 2023 12,872/12,872 $1,718,191 July 15, 2023 Erykah Badu Yasiin Bey Tobe Nwigwe Unfollow Me Tour — — September 25, 2023 Drake 21 Savage It's All a Blur Tour 32,252/32,252 $8,051,818 Originally scheduled for July 1–2, 2023. September 26, 2023 October 1, 2023 Jonas Brothers Lawrence Five Albums. One Night. The World Tour 11,791/12,325 $1,988,654 October 6, 2023 Lauren Daigle — The Kaleidoscope Tour — — October 14, 2023 Aerosmith The Black Crowes Peace Out: The Farewell Tour — — October 15, 2023 Depeche Mode DIIV Memento Mori World Tour 12,232/12,232 $1,903,326 October 18, 2023 Jonas Brothers Lawrence Five Albums. One Night. The World Tour 9,812/11,046 $852,379 October 25, 2023 John Mayer JP Saxe Solo Tour — — November 6, 2023 Joji Kenny Beats Lil Toe (Ammo) Savage Realm Pandemonium Tour — — November 19, 2023 Doja Cat Doechii The Scarlet Tour 11,763 / 11,763 $1,646,469 December 1, 2023 Travis Scott Teezo Touchdown Circus Maximus Tour 29,779 / 29,779 $4,116,231 December 2, 2023 December 13, 2023 Rod Wave Tossii Nostalgia Tour — — March 9, 2024 Burna Boy I Told Them... Tour — — March 20, 2024 Nicki Minaj Monica Pink Friday 2 World Tour 22,117 / 22,117 $3,586,119 March 21, 2024 March 24, 2024 IVE Show What I Have World Tour 7,154 $858,770 April 1, 2024 Madonna Mary Mac The Celebration Tour — — Originally scheduled for September 5, 2023. Postponed due to health issues. May 14, 2024 Bad Bunny Most Wanted Tour 25,496 / 25,496 $5,404,203 May 15, 2024 May 29, 2024 Tomorrow X Together Act : Promise — — May 31, 2024 Megan Thee Stallion GloRilla Hot Girl Summer Tour June 1, 2024 June 8, 2024 Kane Brown In The Air Tour — — June 10, 2024 Justin Timberlake The Forget Tomorrow World Tour 12,982 / 12,982 $2,711,435 June 11, 2024 Gunna Flo Milli Bittersweet Tour — — June 14, 2024 Tim McGraw Carly Pearce Standing Room Only Tour — — July 19, 2024 IU HEREH World Tour — — July 21, 2024 Janet Jackson Nelly Together Again — — July 23, 2024 Olivia Rodrigo Pinkpantheress GUTS World Tour — — July 30, 2024 AJR The Maybe Man Tour — — July 31, 2024 Peso Pluma Exodo World Tour — — August 14, 2024 Usher Usher: Past Present Future August 16, 2024 August 17, 2024 October 3, 2024 Charli XCX Troye Sivan Shygirl SWEAT — — October 17, 2024 Usher Usher: Past Present Future October 18, 2024 October 20, 2024 November 2, 2024 Billie Eilish Hit Me Hard and Soft: The Tour November 3, 2024 November 14, 2024 Pink KidCutUp Trustfall Tour November 16, 2024 Justin Timberlake Forget Tomorrow World Tour — — April 11, 2025 Kylie Minogue Rita Ora Tension Tour — — Other events The arena hosted the 2004 US Figure Skating Championships . Every few years, in early January, the State Farm Arena hosts one of the largest Christian college aged conferences: Passion Conference , when Mercedes-Benz Stadium is unavailable; the Passion 2025 Conference will be held at the State Farm Arena. The conference typically takes place over the first weekend in the new year and features big names in the Christian world such as Louie Gigilio, Chris Tomlin , Matt Redman, Kristian Stanfill, John Piper, rap artist Lecrae and many more. The conference is typically sold out. The arena served as the venue for the semifinals of the 2022 League of Legends World Championship . The semifinals saw South Korean teams T1 and DRX progress to the finals, held at the Chase Center in San Francisco . DRX would eventually win the finals and become the 2022 League of Legends World Champions. Renovations State Farm Arena after renovations during a 2019 Hawks game vs the Chicago Bulls Shortly after acquiring the Hawks and the operating rights to Philips Arena on June 24, 2015, Tony Ressler announced his intentions of remodeling the arena to keep the Hawks in Downtown Atlanta at a cost between $150 million and $250 million. The proposed renovation would rebuild the entire seating bowl to optimize its sightlines for basketball and remove the wall of suites which dominate one side of the arena and replace them with a more traditional suite configuration. The Hawks are also in discussions with the city about building a mixed-use entertainment district similar to L.A. Live around Philips Arena, to better connect it to other nearby attractions such as Centennial Olympic Park and Mercedes-Benz Stadium . On November 1, 2016, the Hawks and the city of Atlanta reached a financing agreement on renovating Philips Arena, with the city contributing $142.5 million and the Hawks $50 million plus cost overruns to the project. With the renovation, the Hawks signed a lease extension lasting through June 30, 2046, with an early termination penalty of $200 million plus the remaining balance of the arena's bonds. The first phase of renovations, completed during the Hawks' 2017 off-season, removed the upper levels of the suite wall, reducing the total number of suites from 90 to 40, and added the Courtside Club behind one of the baskets. Renovations for 2018 were described by Hawks chief operating officer Thad Sheely as a "gut rehab". The arena renovations brought new premium seating areas, connected 360-degree concourses, a new center-hung videoboard three times larger than its predecessor as well as additional videoboards in the corners of the upper decks, new dining options including a bar and grill operated by country group Zac Brown Band and other unique features including an in-arena barber shop operated by Atlanta rapper Killer Mike and Topgolf suites. Over 100,000 sq ft (9,300 m 2 ) of former office and storage space within the arena was repurposed as "fan space". The first ticketed event at the renovated State Farm Arena was So So Def 's 25th anniversary concert on October 21, 2018, while the Hawks' first regular season home game took place on October 24 against the Dallas Mavericks . Due to the renovations conflicting with the WNBA schedule, the Dream announced that they would move their 2017 and 2018 home schedules to McCamish Pavilion on the campus of Georgia Tech , mirroring the Hawks' move to the same venue (then known as Alexander Memorial Coliseum) between the time the Omni was razed and State Farm Arena was built. With the release of the 2019 WNBA schedule on December 18, 2018, the Dream confirmed that they would be returning to State Farm Arena. However, following the conclusion of the 2019 WNBA regular season, team officials indicated that the Dream would not be returning to State Farm Arena for the next season (which would be in 2021 due to the 2020 WNBA season being played in a COVID-19 bubble), citing disagreements with the Hawks' management. On October 18, 2019, the Dream announced that they would move to the Gateway Center Arena in suburban College Park , sharing the venue with the Hawks' NBA G League affiliate, the College Park Skyhawks . On June 21, 2024, the Dream returned to State Farm Arena for the first time since 2019 when it hosted the Indiana Fever and its highly touted rookie Caitlin Clark . The game was originally slated for Gateway Center Arena, but high demand for tickets and Clark's immense popularity led to the Dream relocating to State Farm Arena for this contest. See also List of indoor arenas by capacity References